Chris Melling (rugby league)

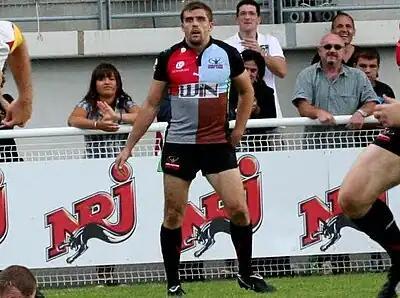
Melling in action for Harlequins RL

Melling was initially signed as a back-up to Chad Randall, however the Great Britain international made the position his own. He has been compared to Wade McKinnon with the youngster being defensively solid and dependable, with an eye for a gap bringing the ball out in attack. His move to Harlequins was to have seen the youngster undergo a positional change with a move to hooker. He had been previously employed throughout the backline, with most of his first team appearances coming as an outside back.